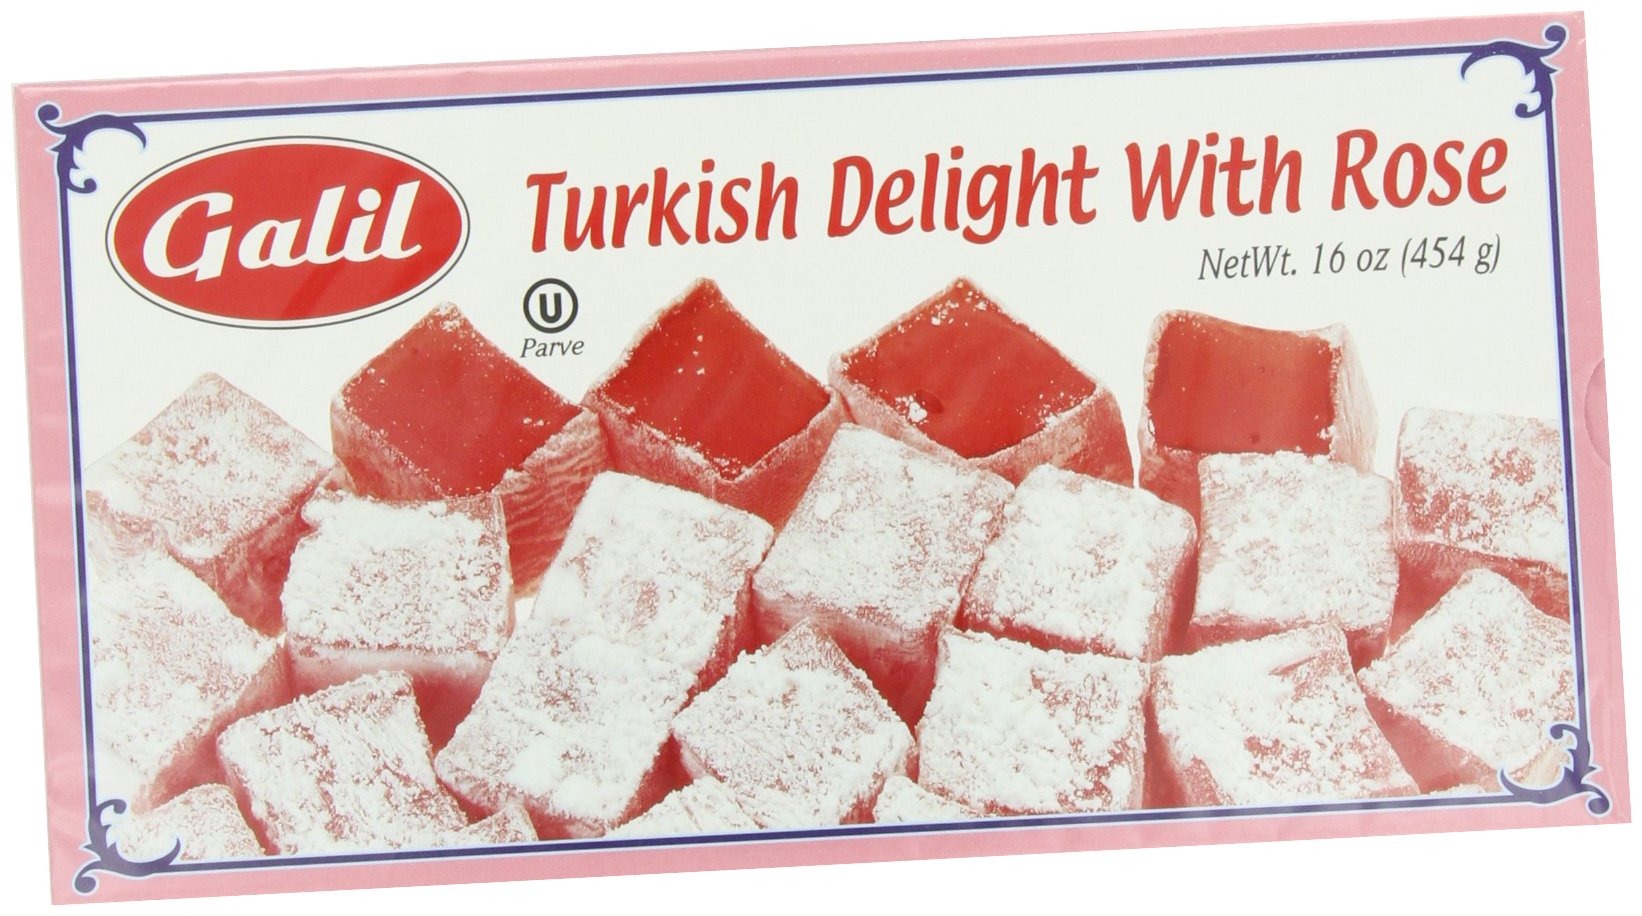
Item Name: Galil Turkish Delight, Rose, 16-Ounce Boxes (Pack of 4)
Bullet Point 1: Pack of Four, 16-Ounce Boxes (Total 64 oz)
Bullet Point 2: Delicious Galil Rose Turkish Delight
Bullet Point 3: Perfect Complement to Tea or Coffee!; Preservative and Additive Free
Bullet Point 4: Perfect as a Gift!; Certified Kosher; Dairy Free
Bullet Point 5: Product of Turkey
Value: 64.0
Unit: ounce

Price: 17.94